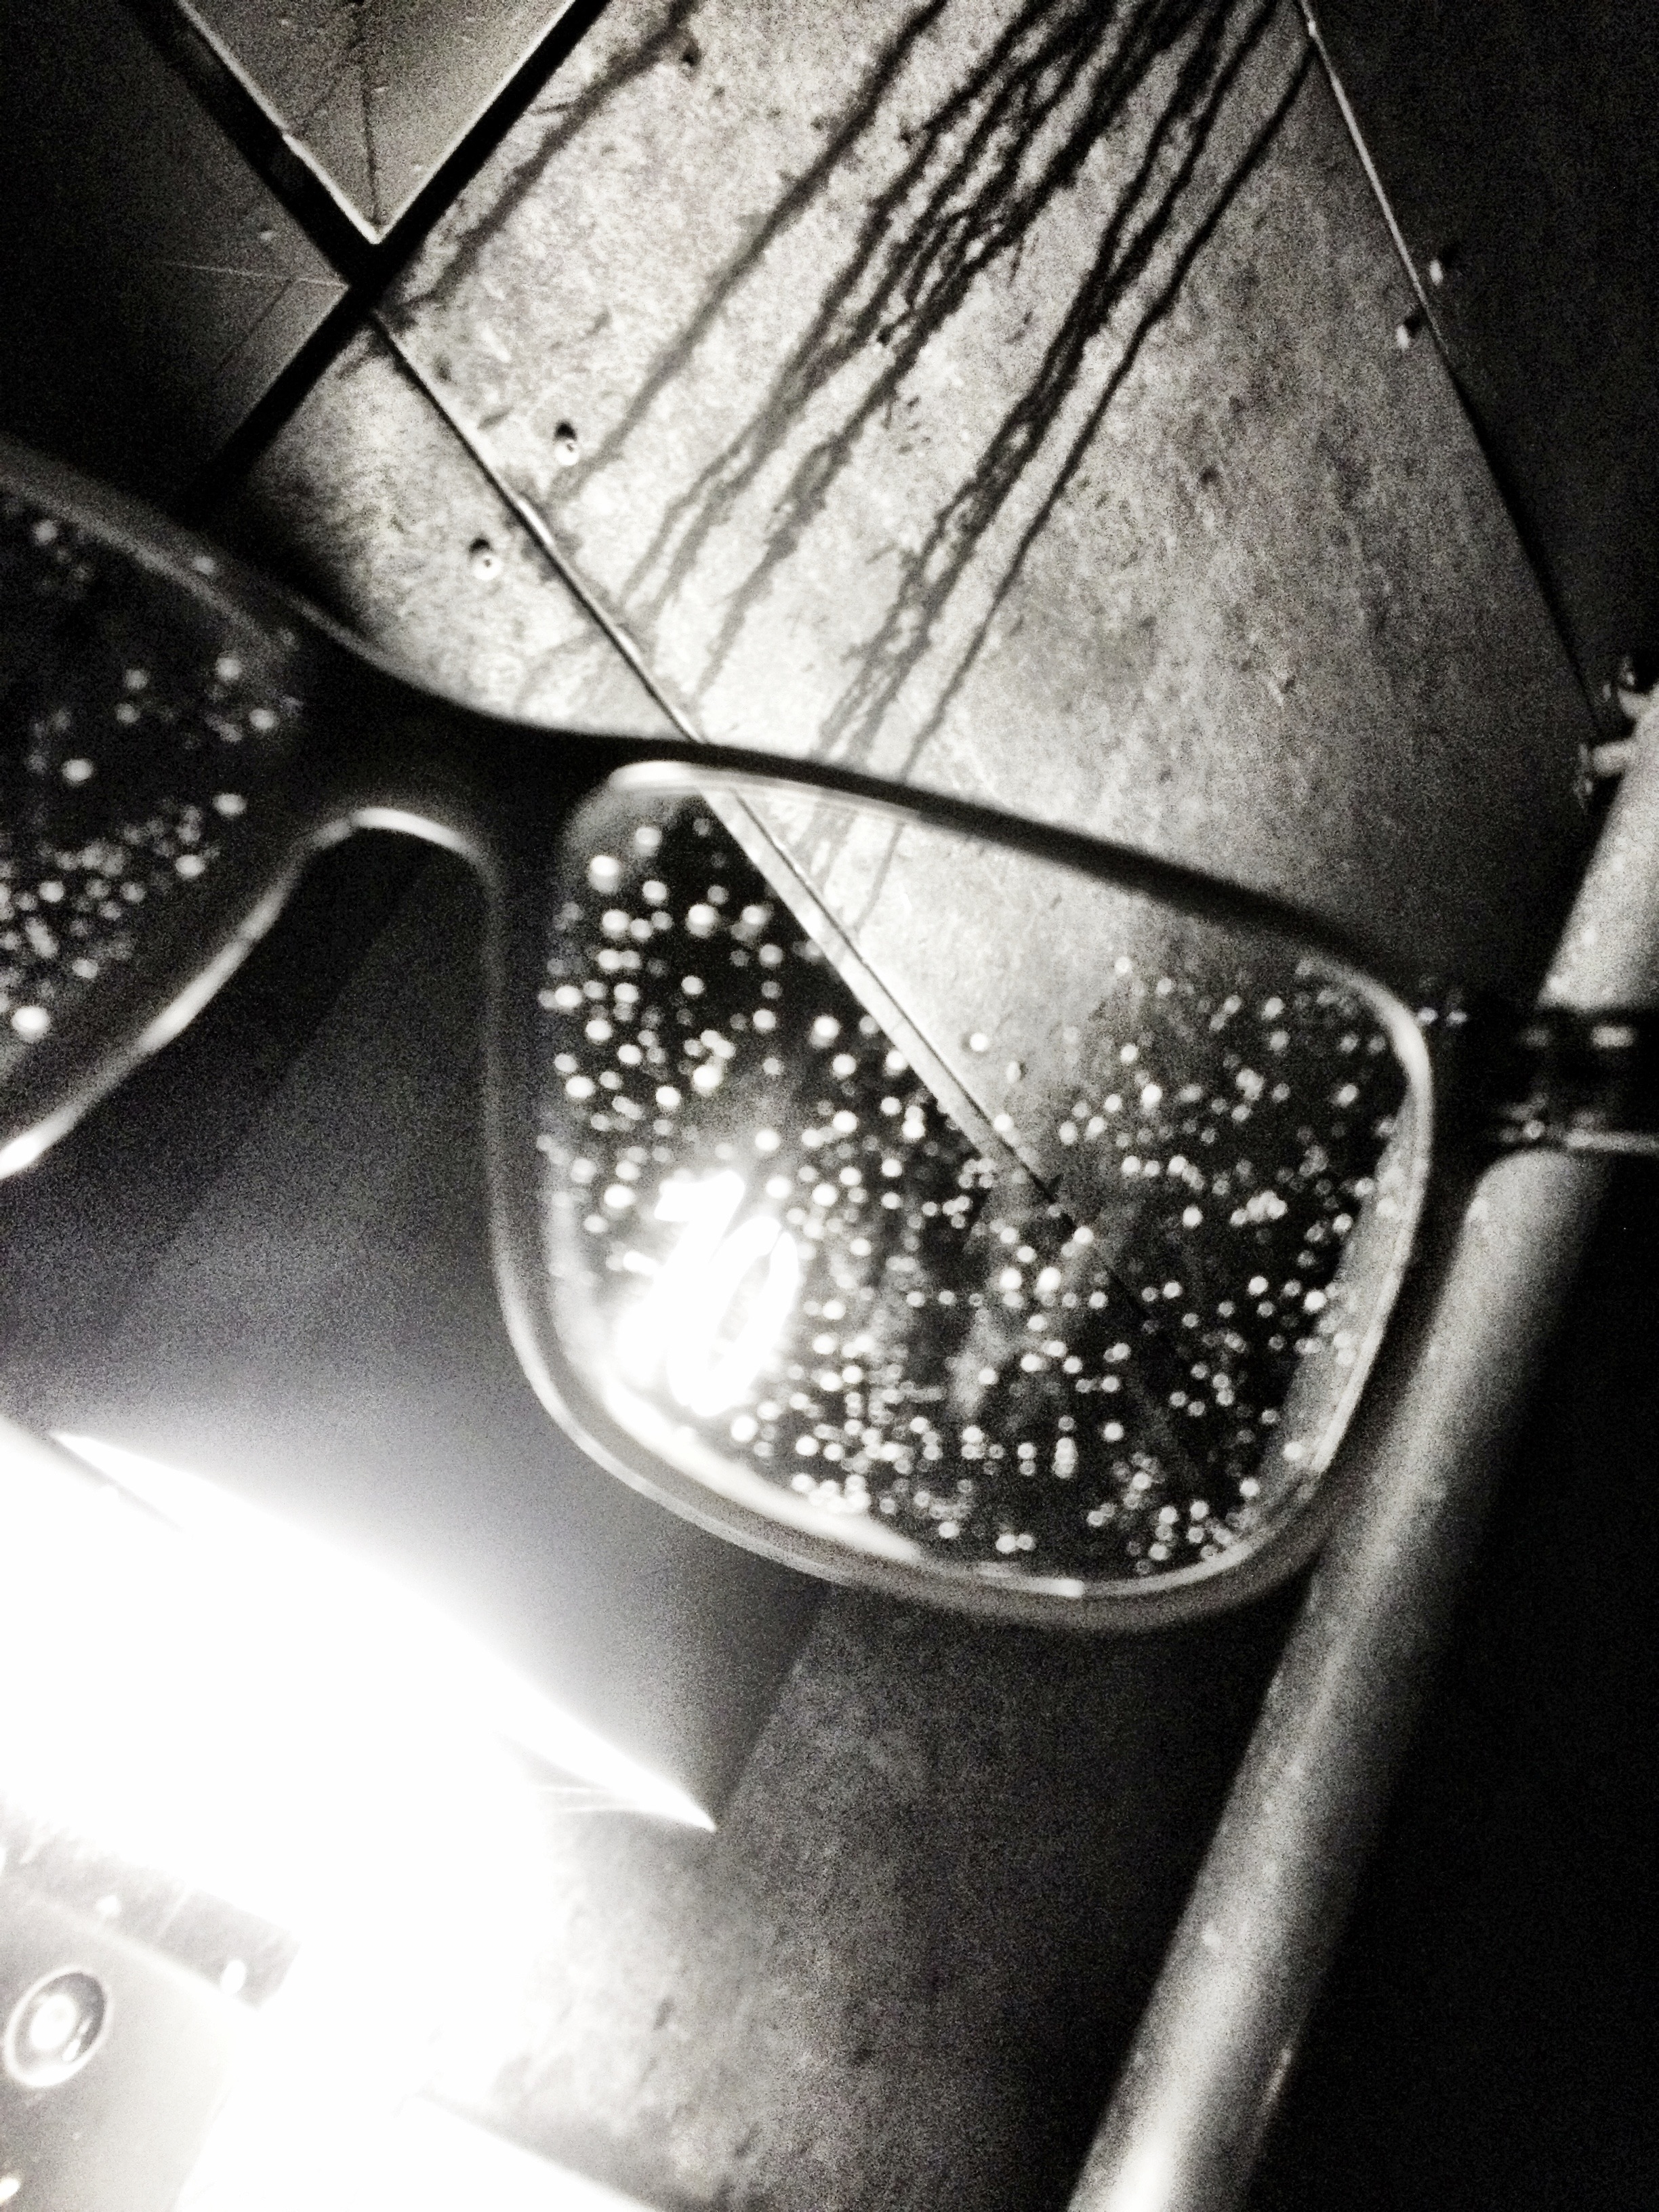
light, black and white, white, photography, glass, black, monochrome, close up, sunglasses, glasses, eyewear, monochrome photography, vision care